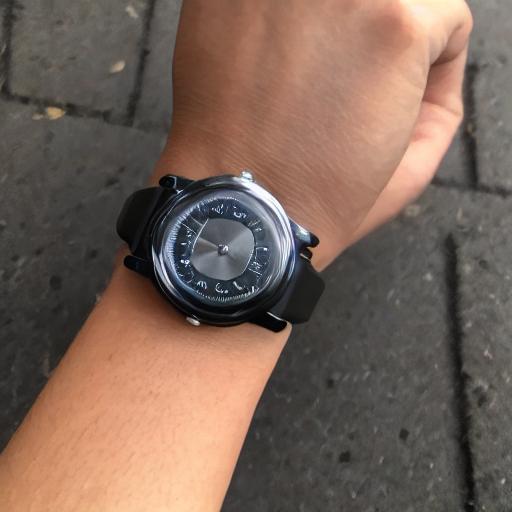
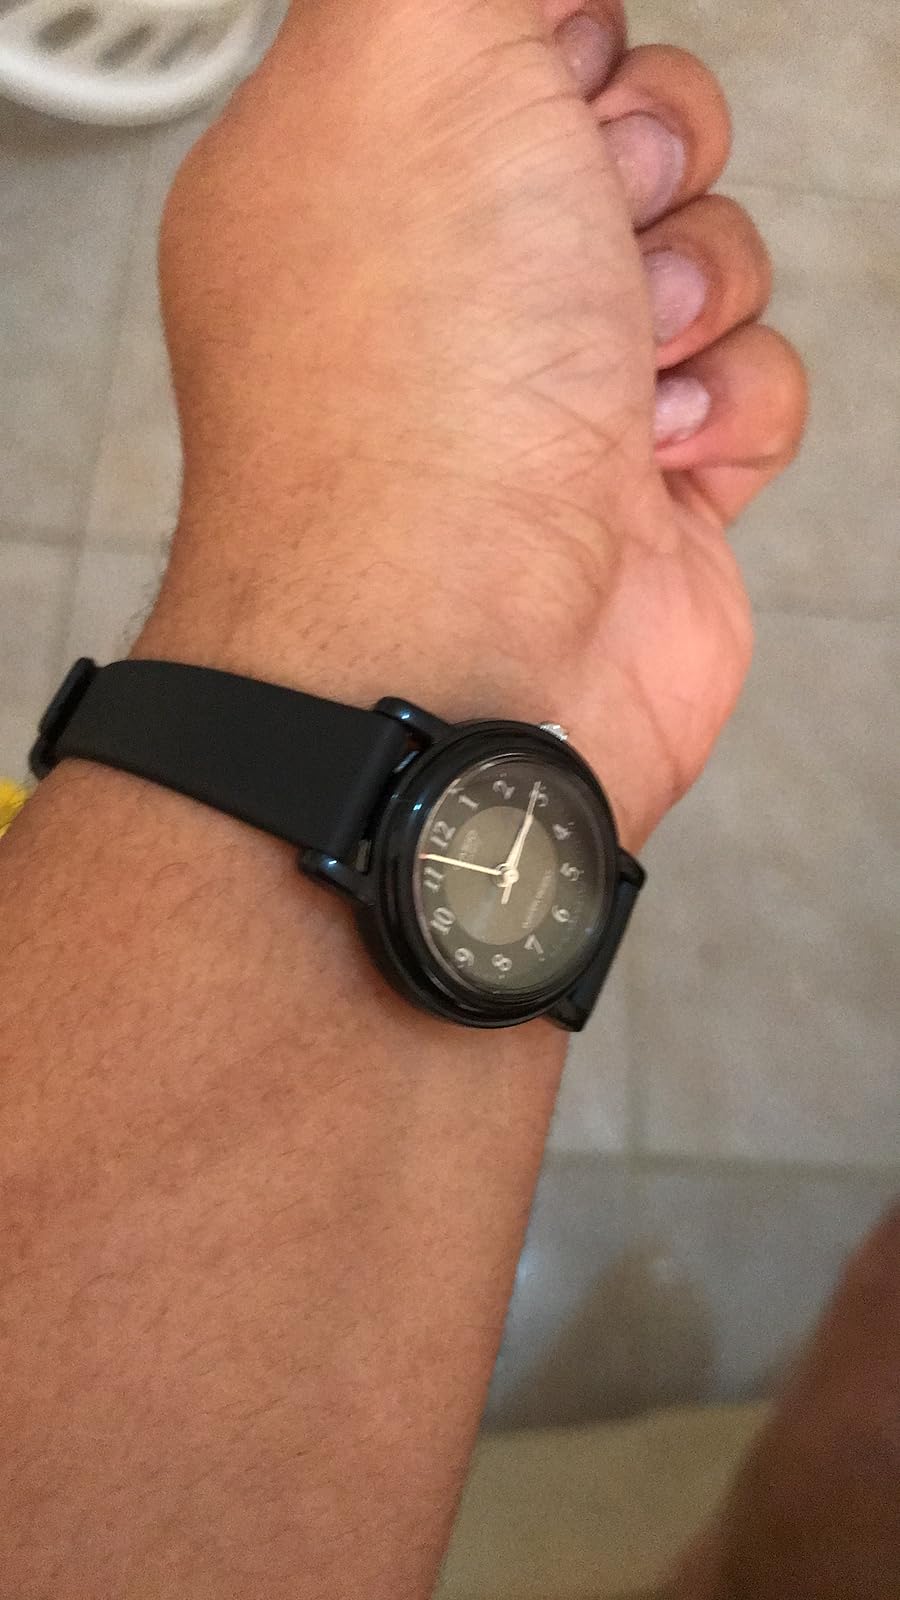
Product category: accessories_watch
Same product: no